Mansel Passmore House

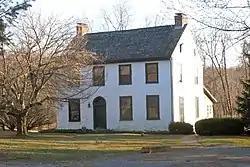
Mansel Passmore House, March 2011

Mansel Passmore House is a historic home located in East Fallowfield Township, Chester County, Pennsylvania. It was built about 1830, and is a two-story, four-bay, stuccoed stone Federal style dwelling. It features an elliptical fanlight over the offcentered main entrance.